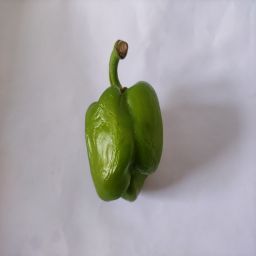
Crop: Bell Pepper
Quality: Ripe